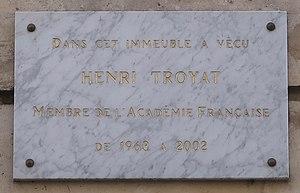
Plaque en hommage à l'écrivain Henri Troyat, 5 rue Bonaparte (Paris, 6e).
Henri Troyat, né à Moscou le 1ᵉʳ novembre 1911 et mort à Paris le 2 mars 2007, est un écrivain français d'origine russe.
La rue Bonaparte est une voie publique du 6ᵉ arrondissement de Paris.